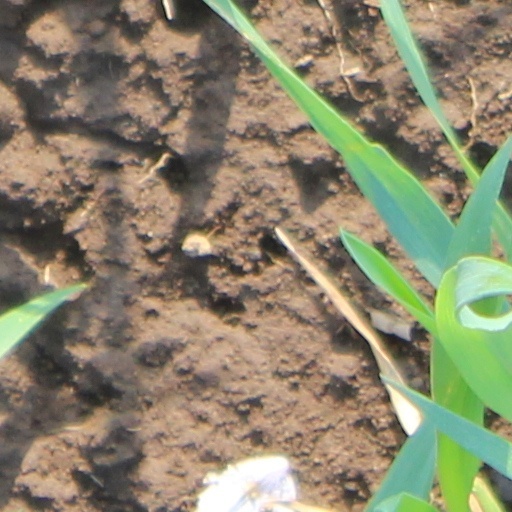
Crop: wheat